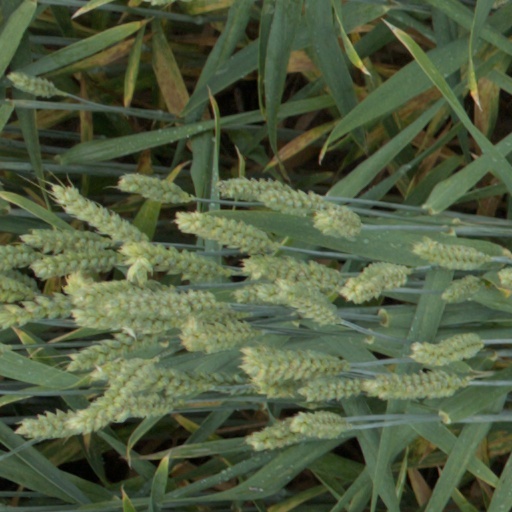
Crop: wheat